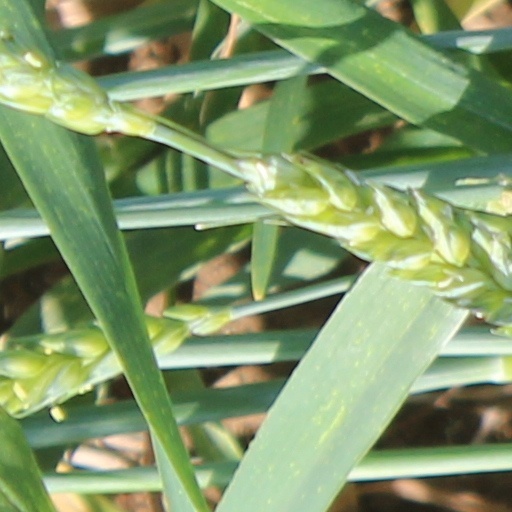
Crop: wheat